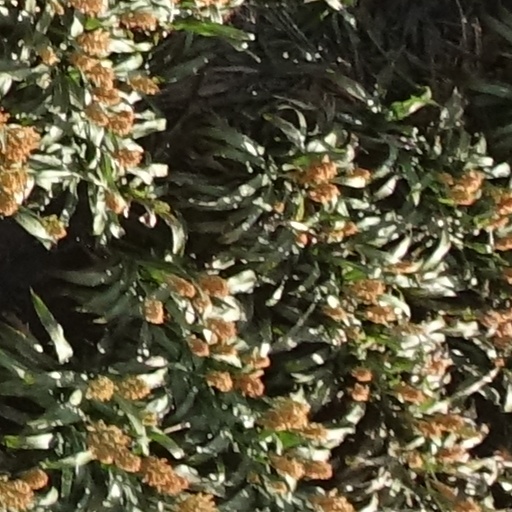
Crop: sorghum